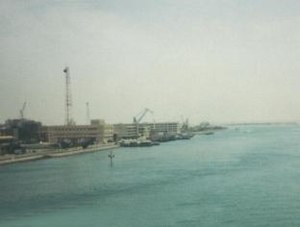
Suez
Suez er en egyptisk havneby med ca. 460.000 indbyggere. Suez ligger i Suezbugten nær Suezkanalens munding. Byen blev totalt ødelagt i Seksdageskrigen i juni 1967 og blev først genopbygget efter genåbningen af Suezkanalen i 1975.